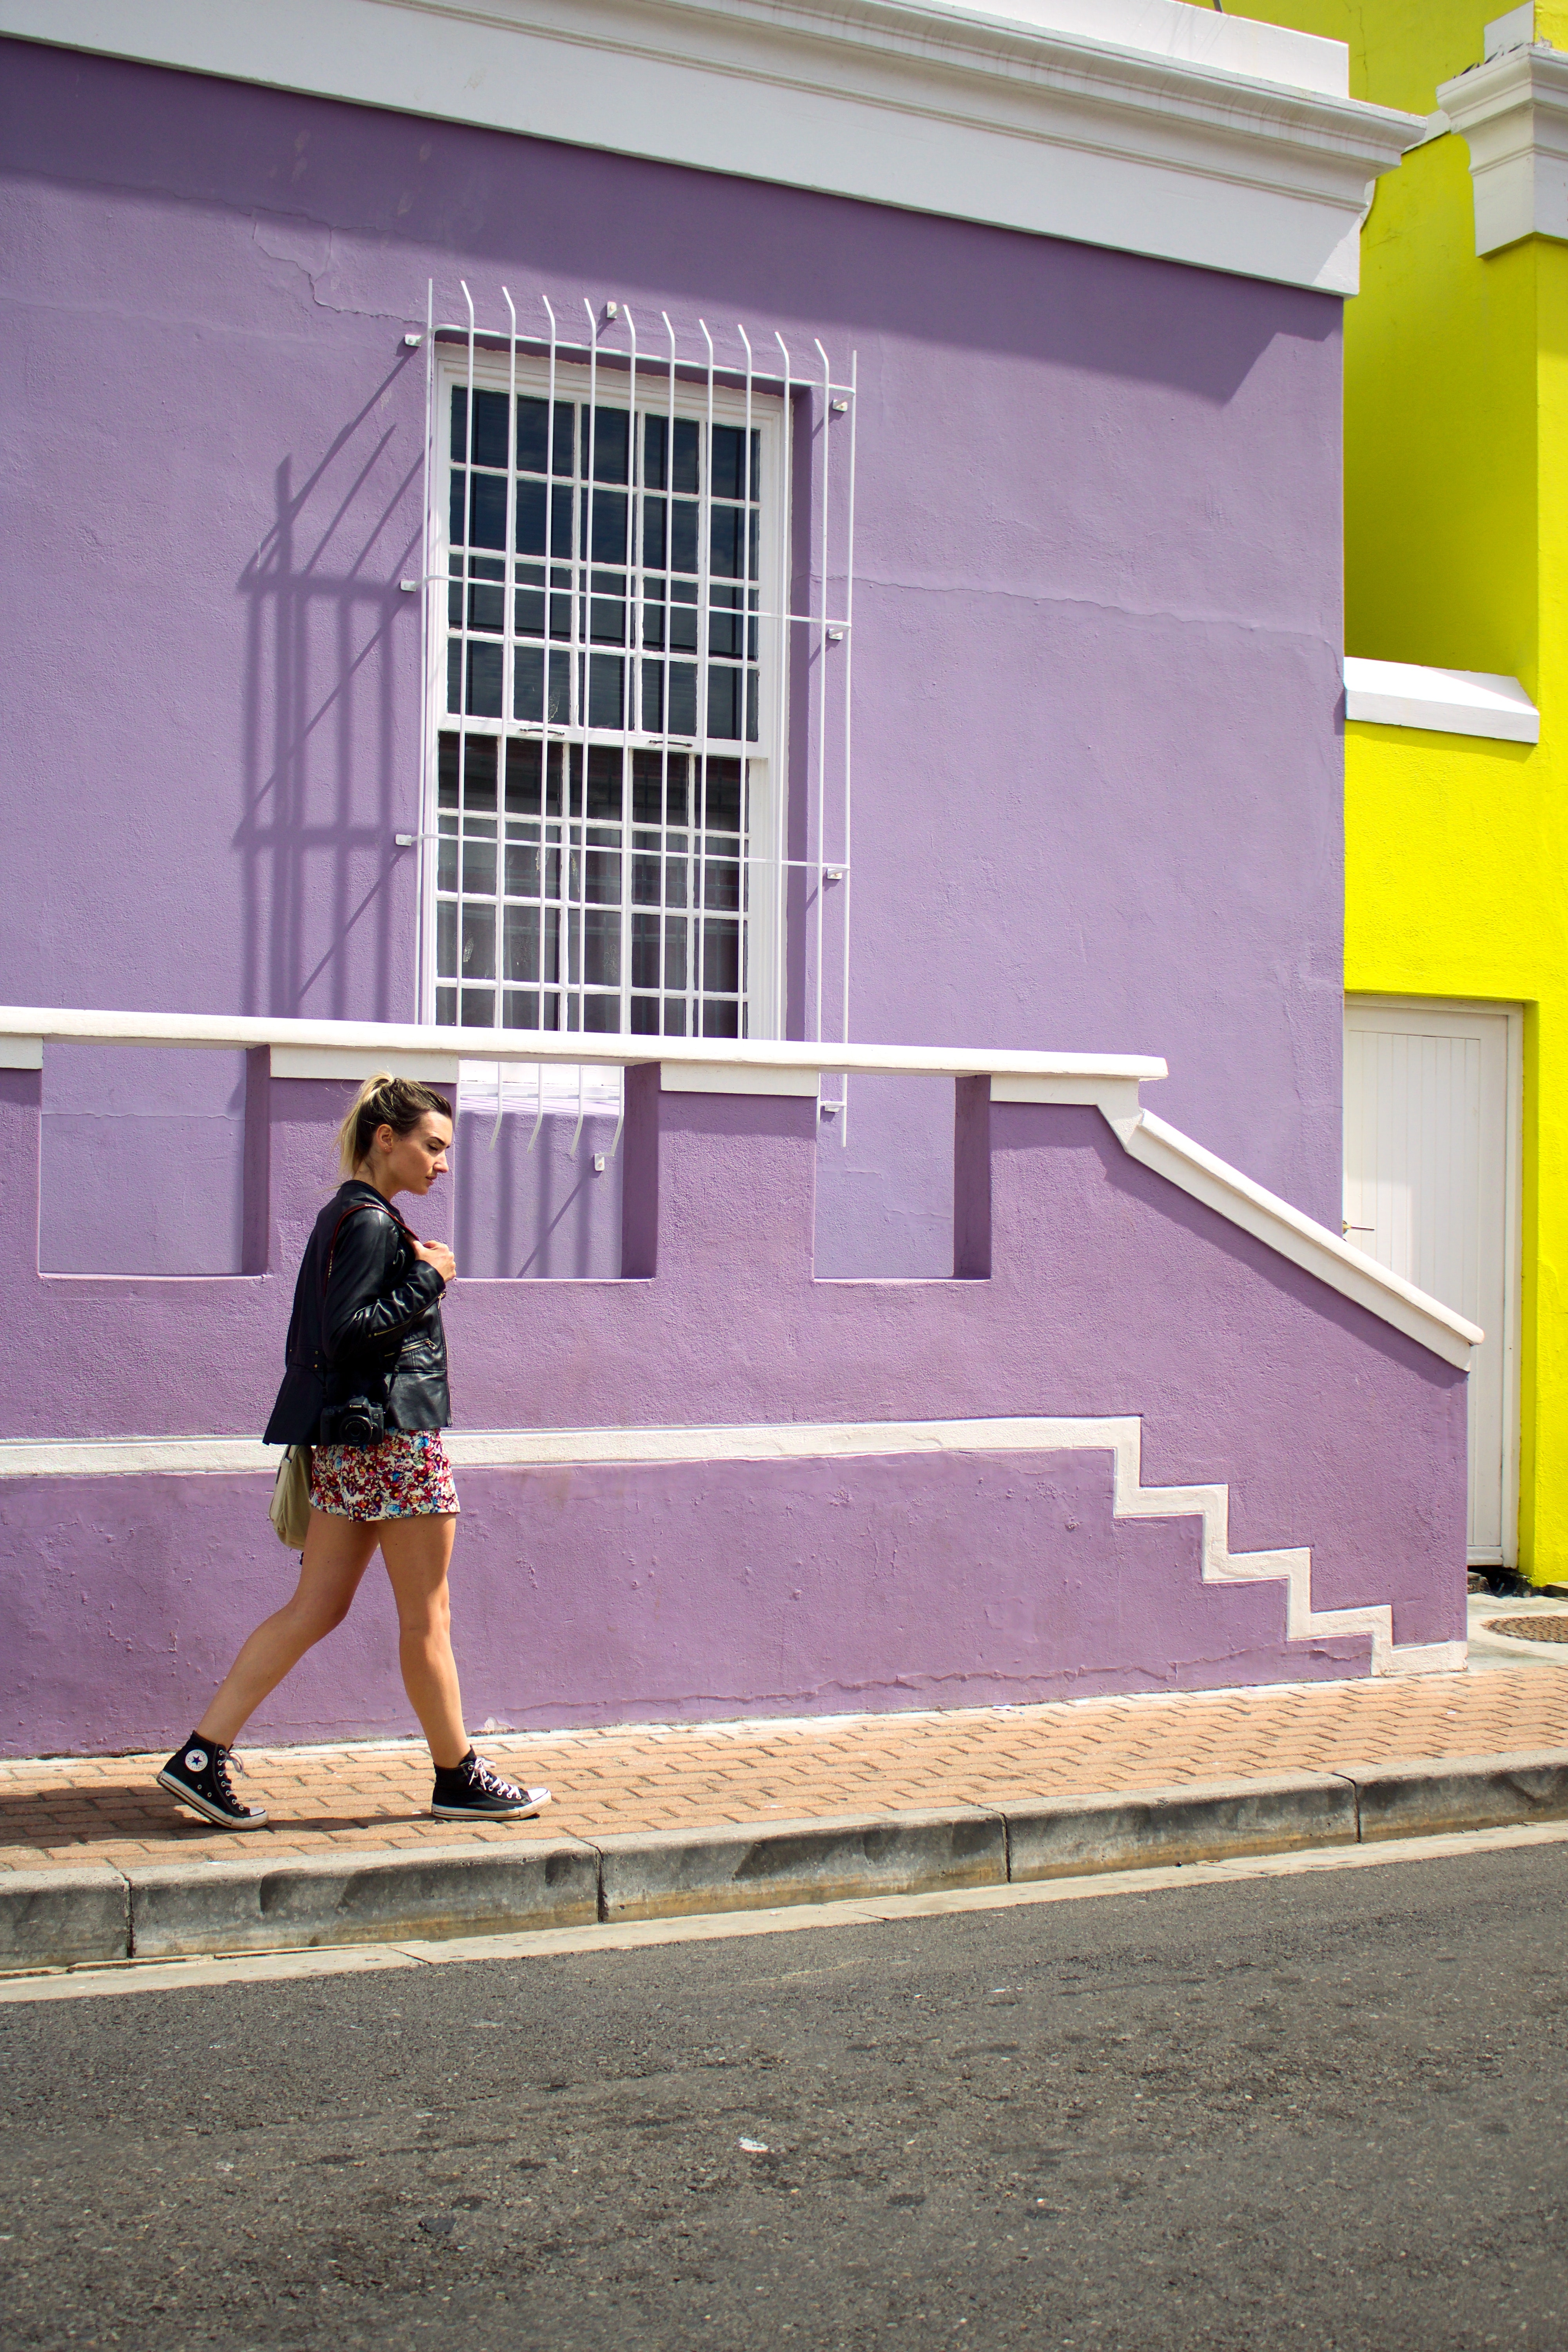
photograph, purple, pink, yellow, snapshot, standing, line, architecture, window, house, sidewalk, photography, shadow, street, recreation, facade, door, building, magenta, stairs, asphalt